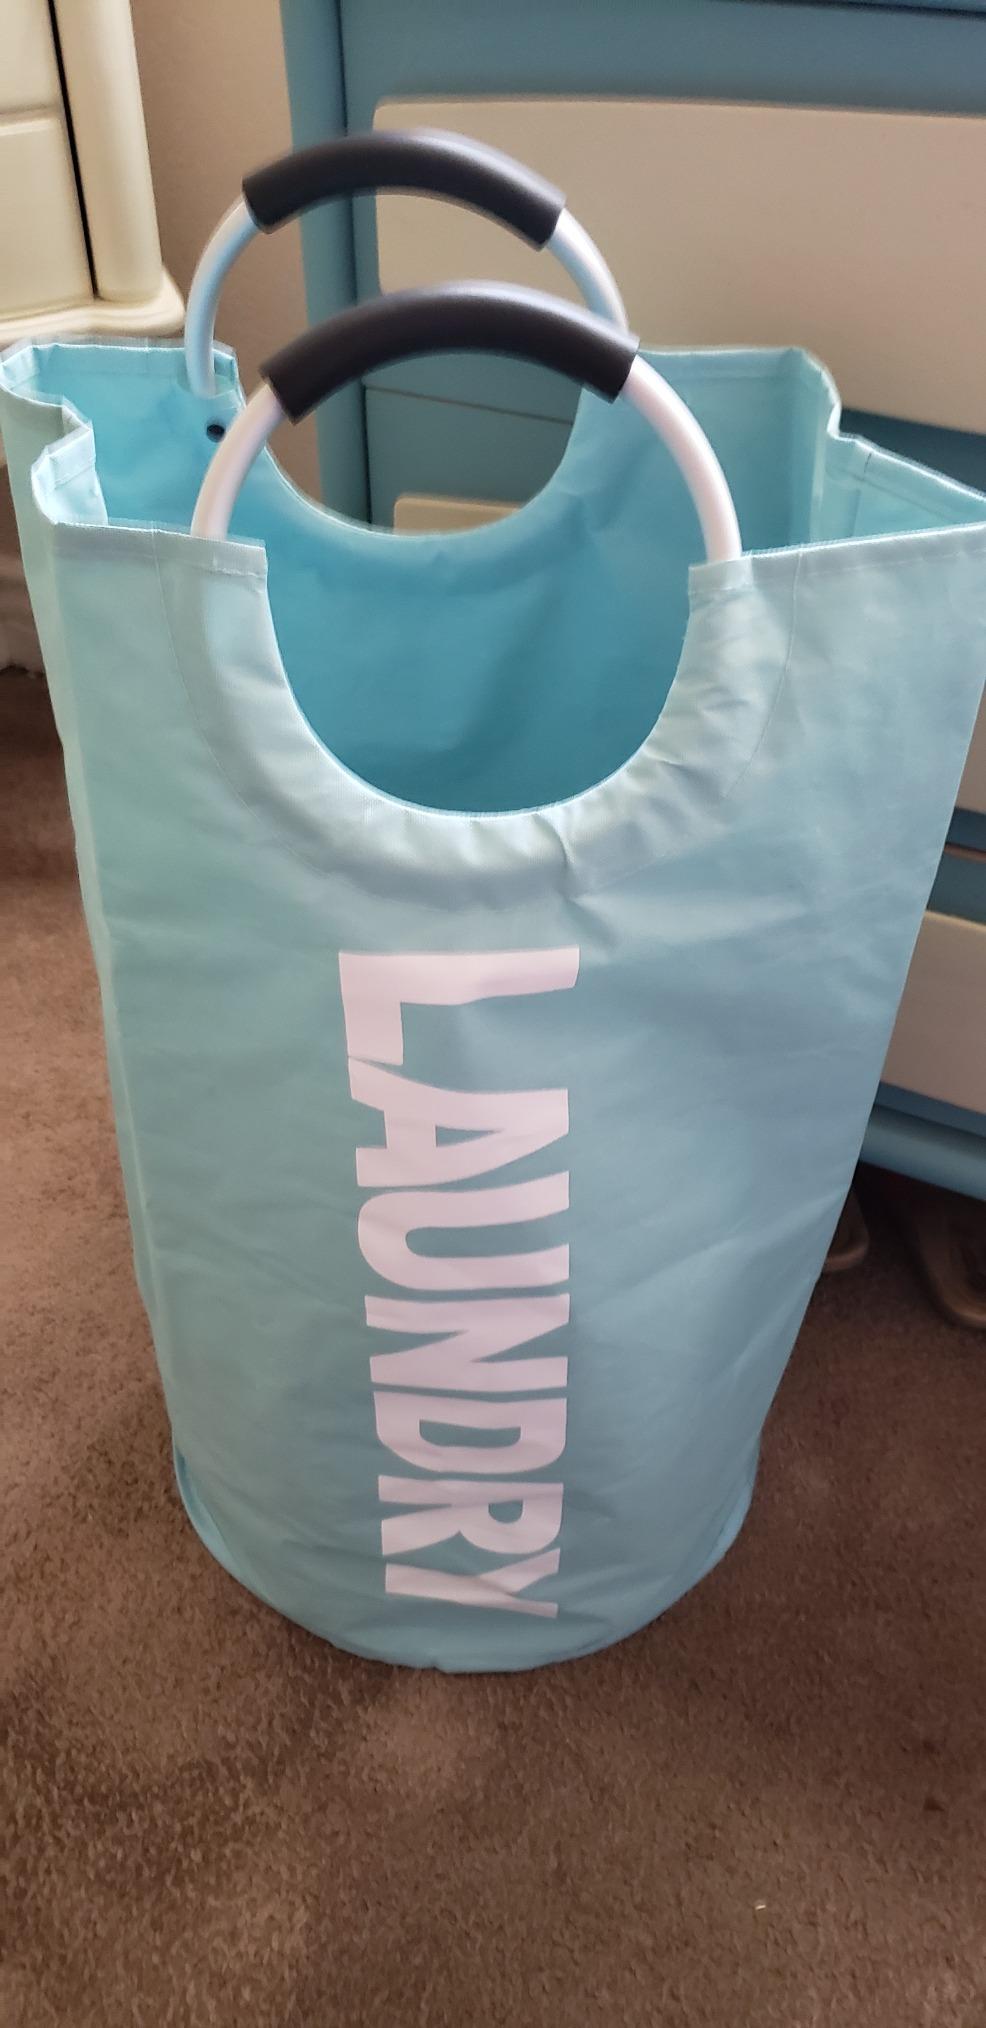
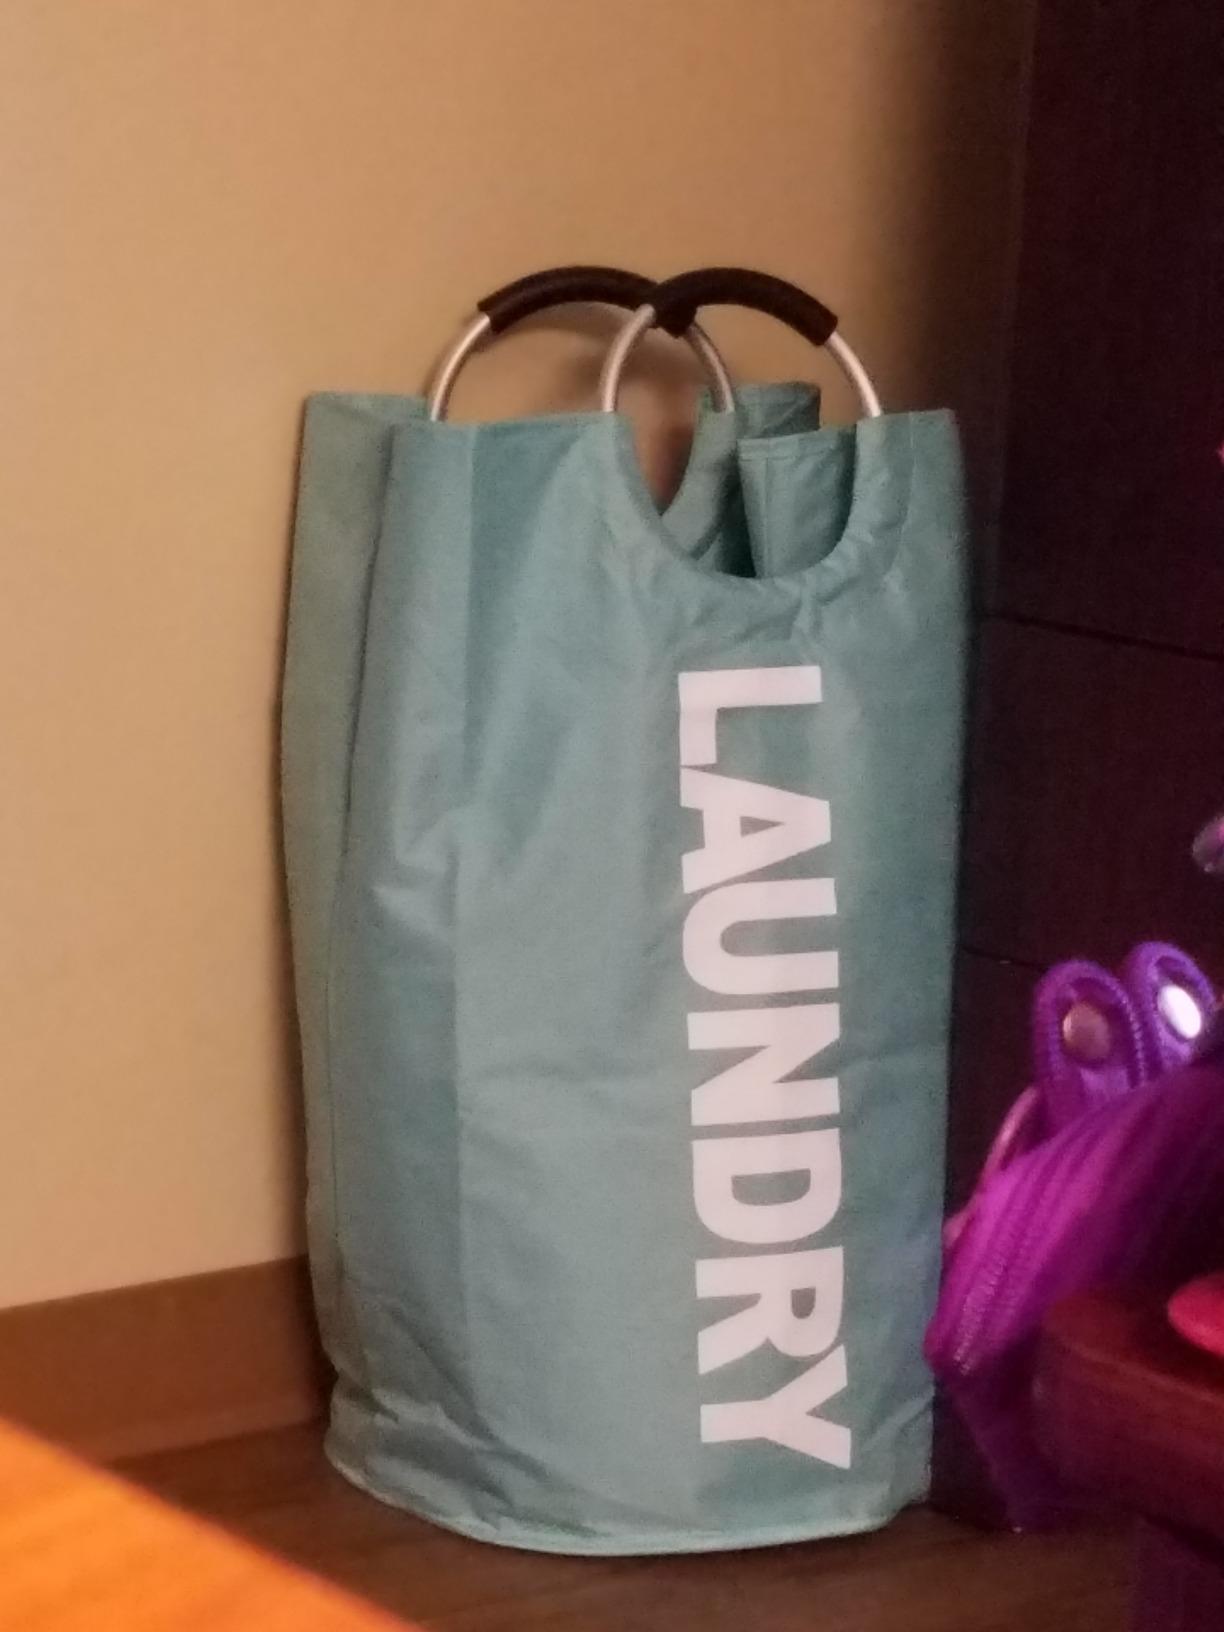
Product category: items_hamper
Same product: yes